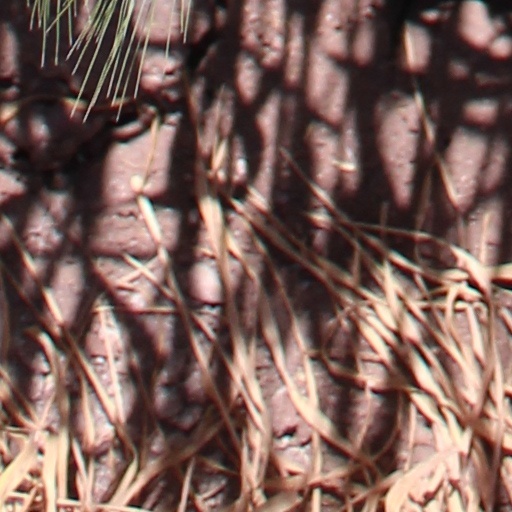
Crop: wheat